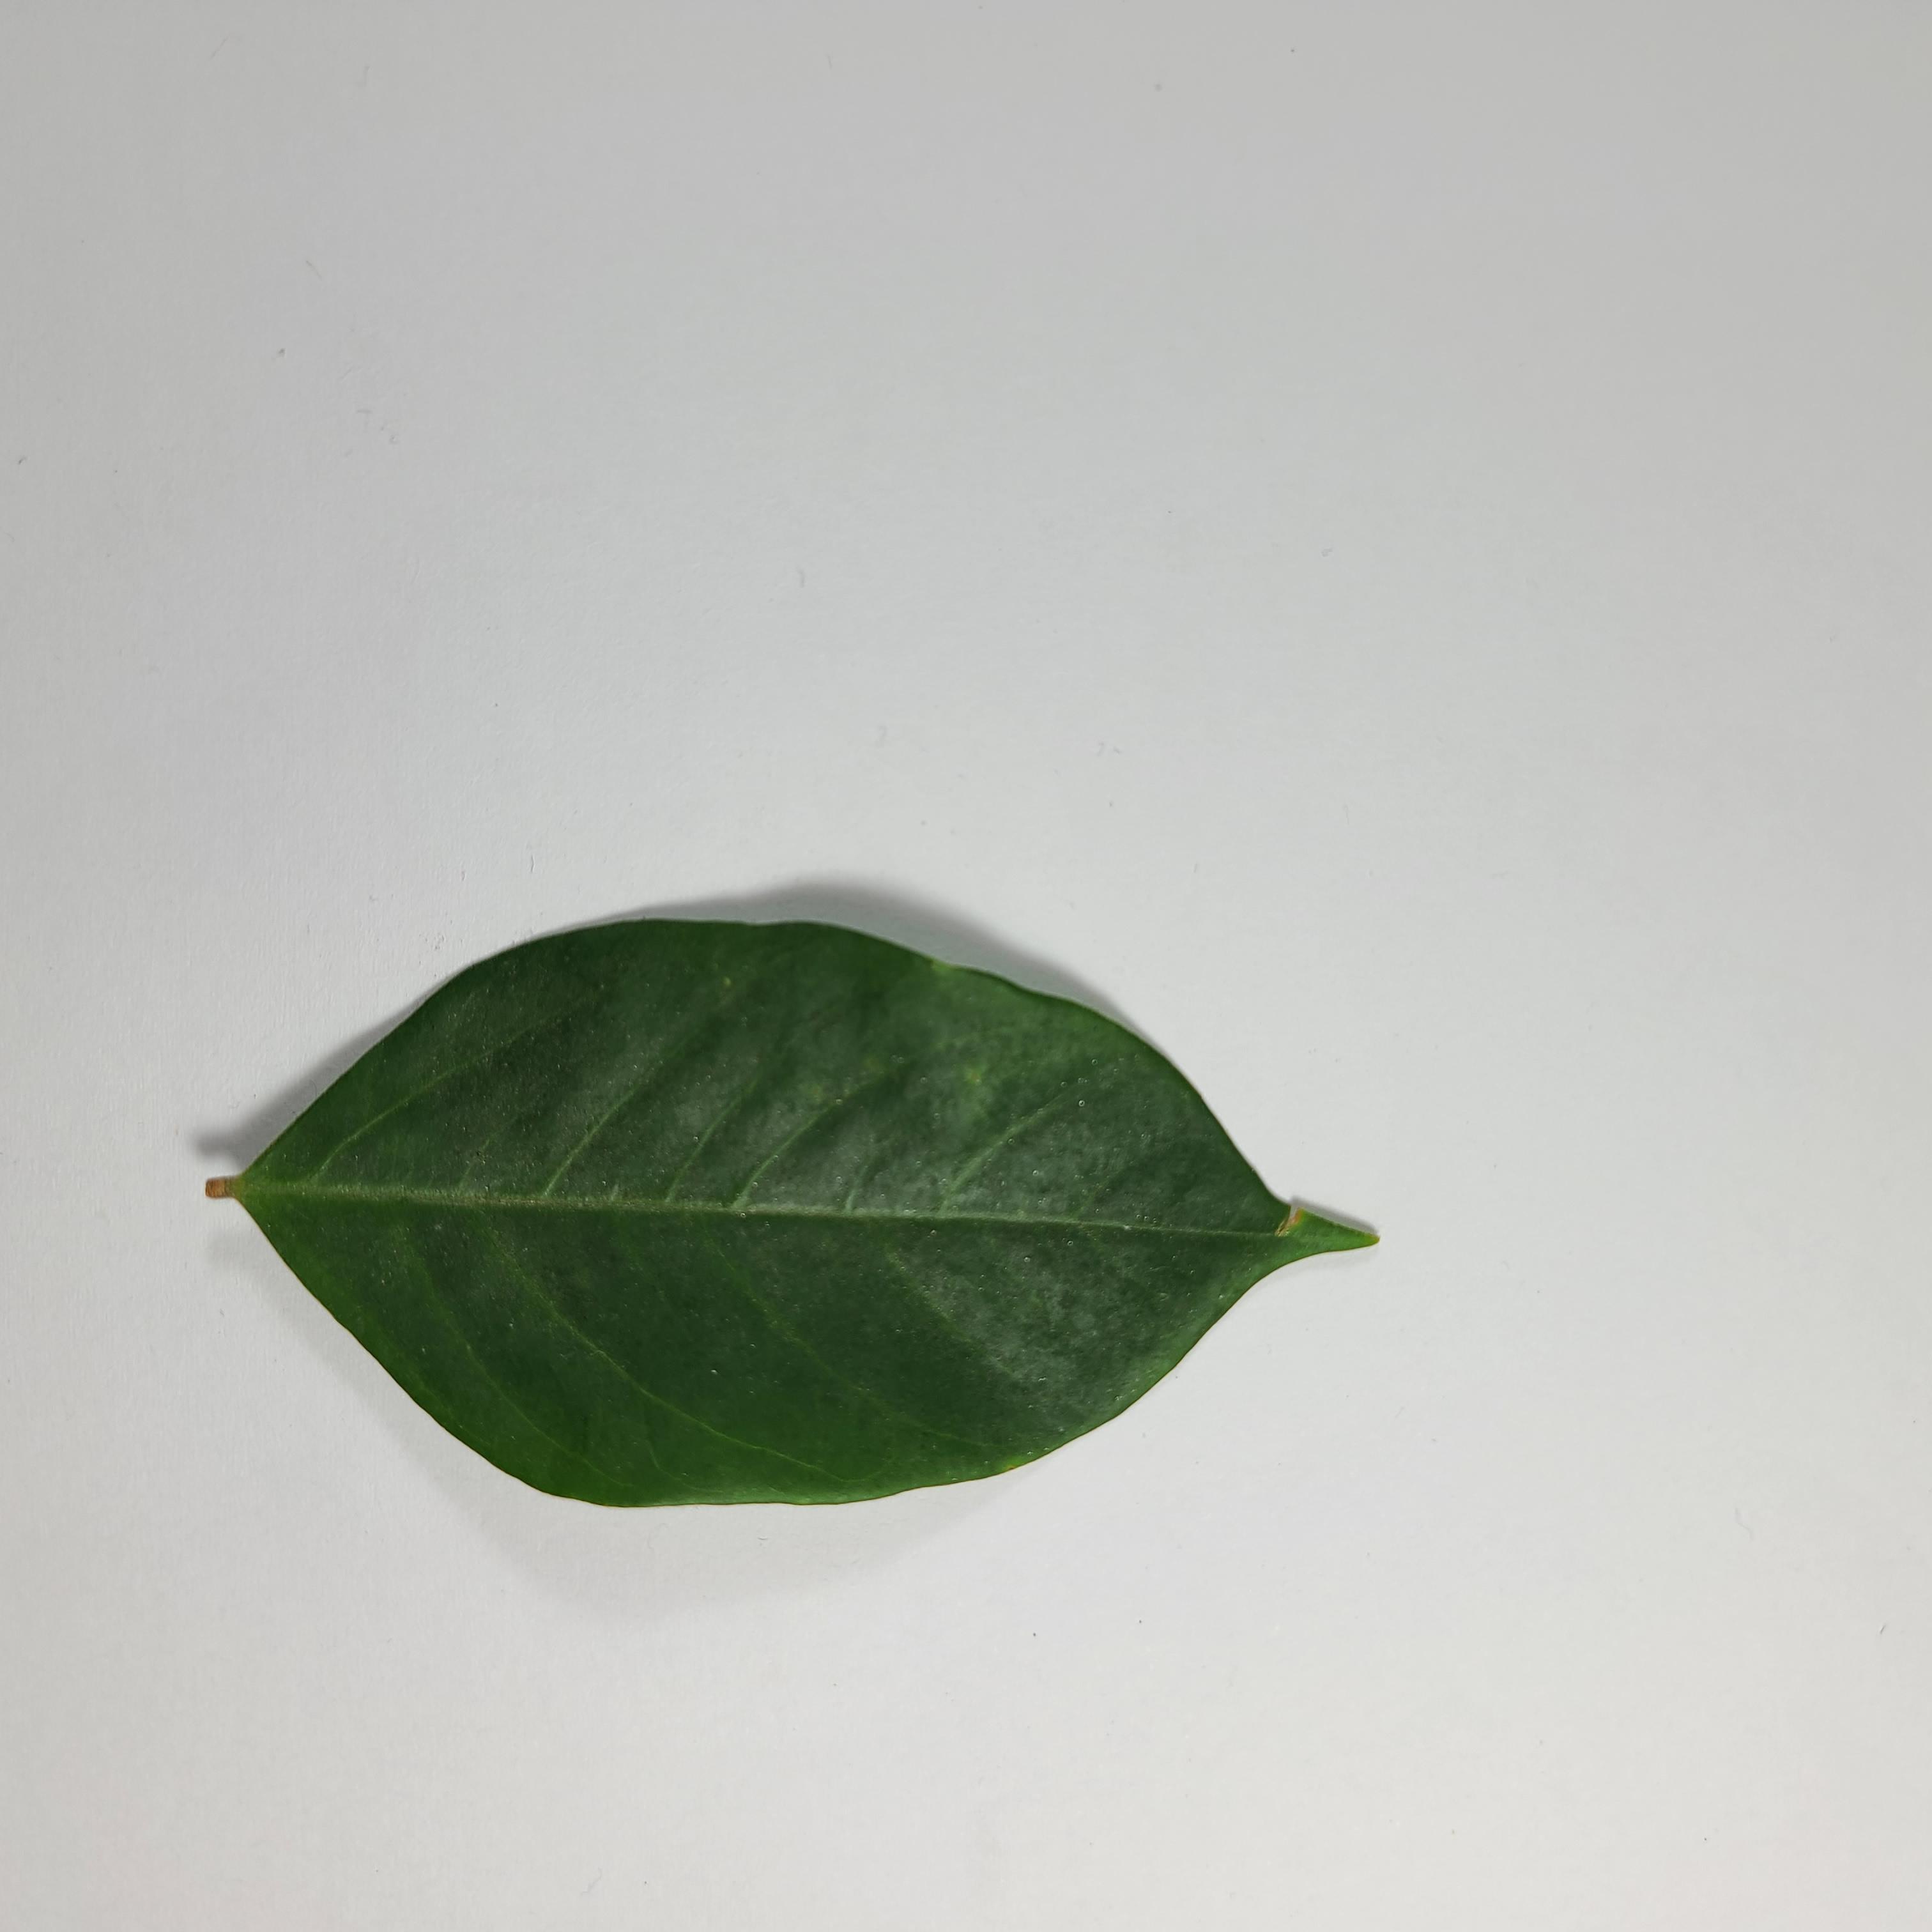
Label: Healthy Leaves